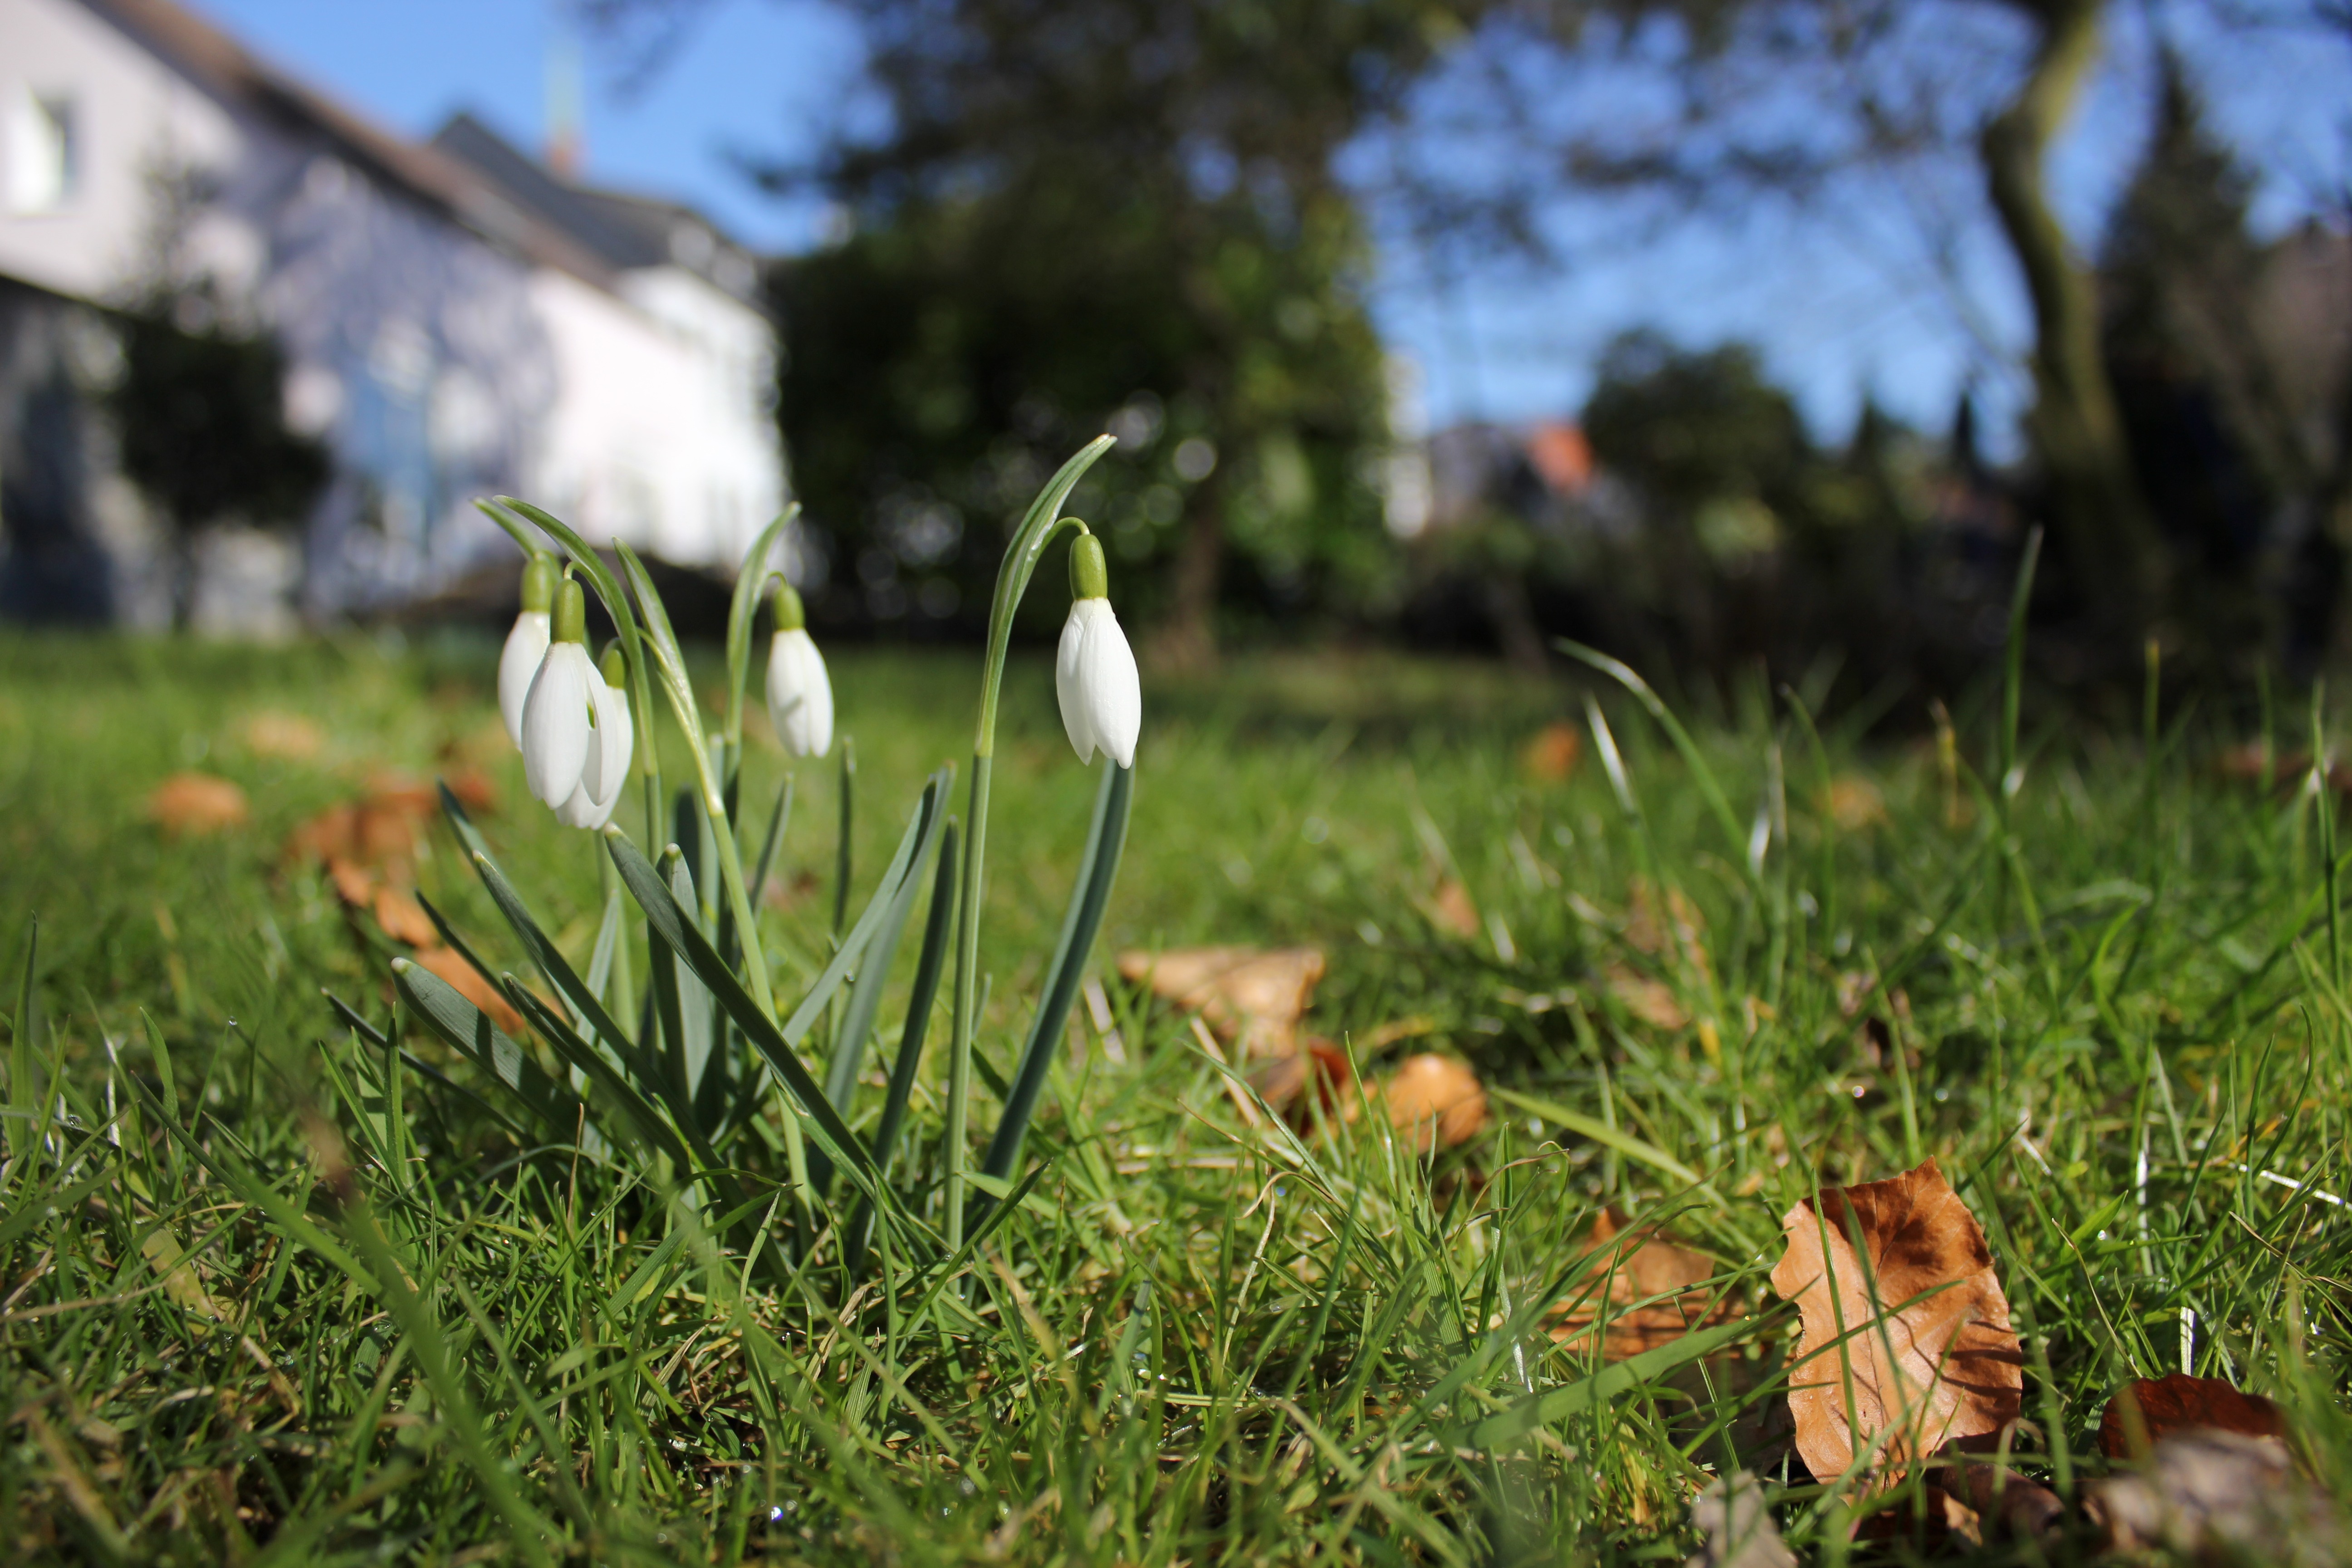
grass, plant, lawn, meadow, prairie, leaf, flower, spring, soil, botany, garden, flora, wildflower, flowers, snowdrop, woodland, flowering plant, signs of spring, harbingers of spring, grass family, land plant